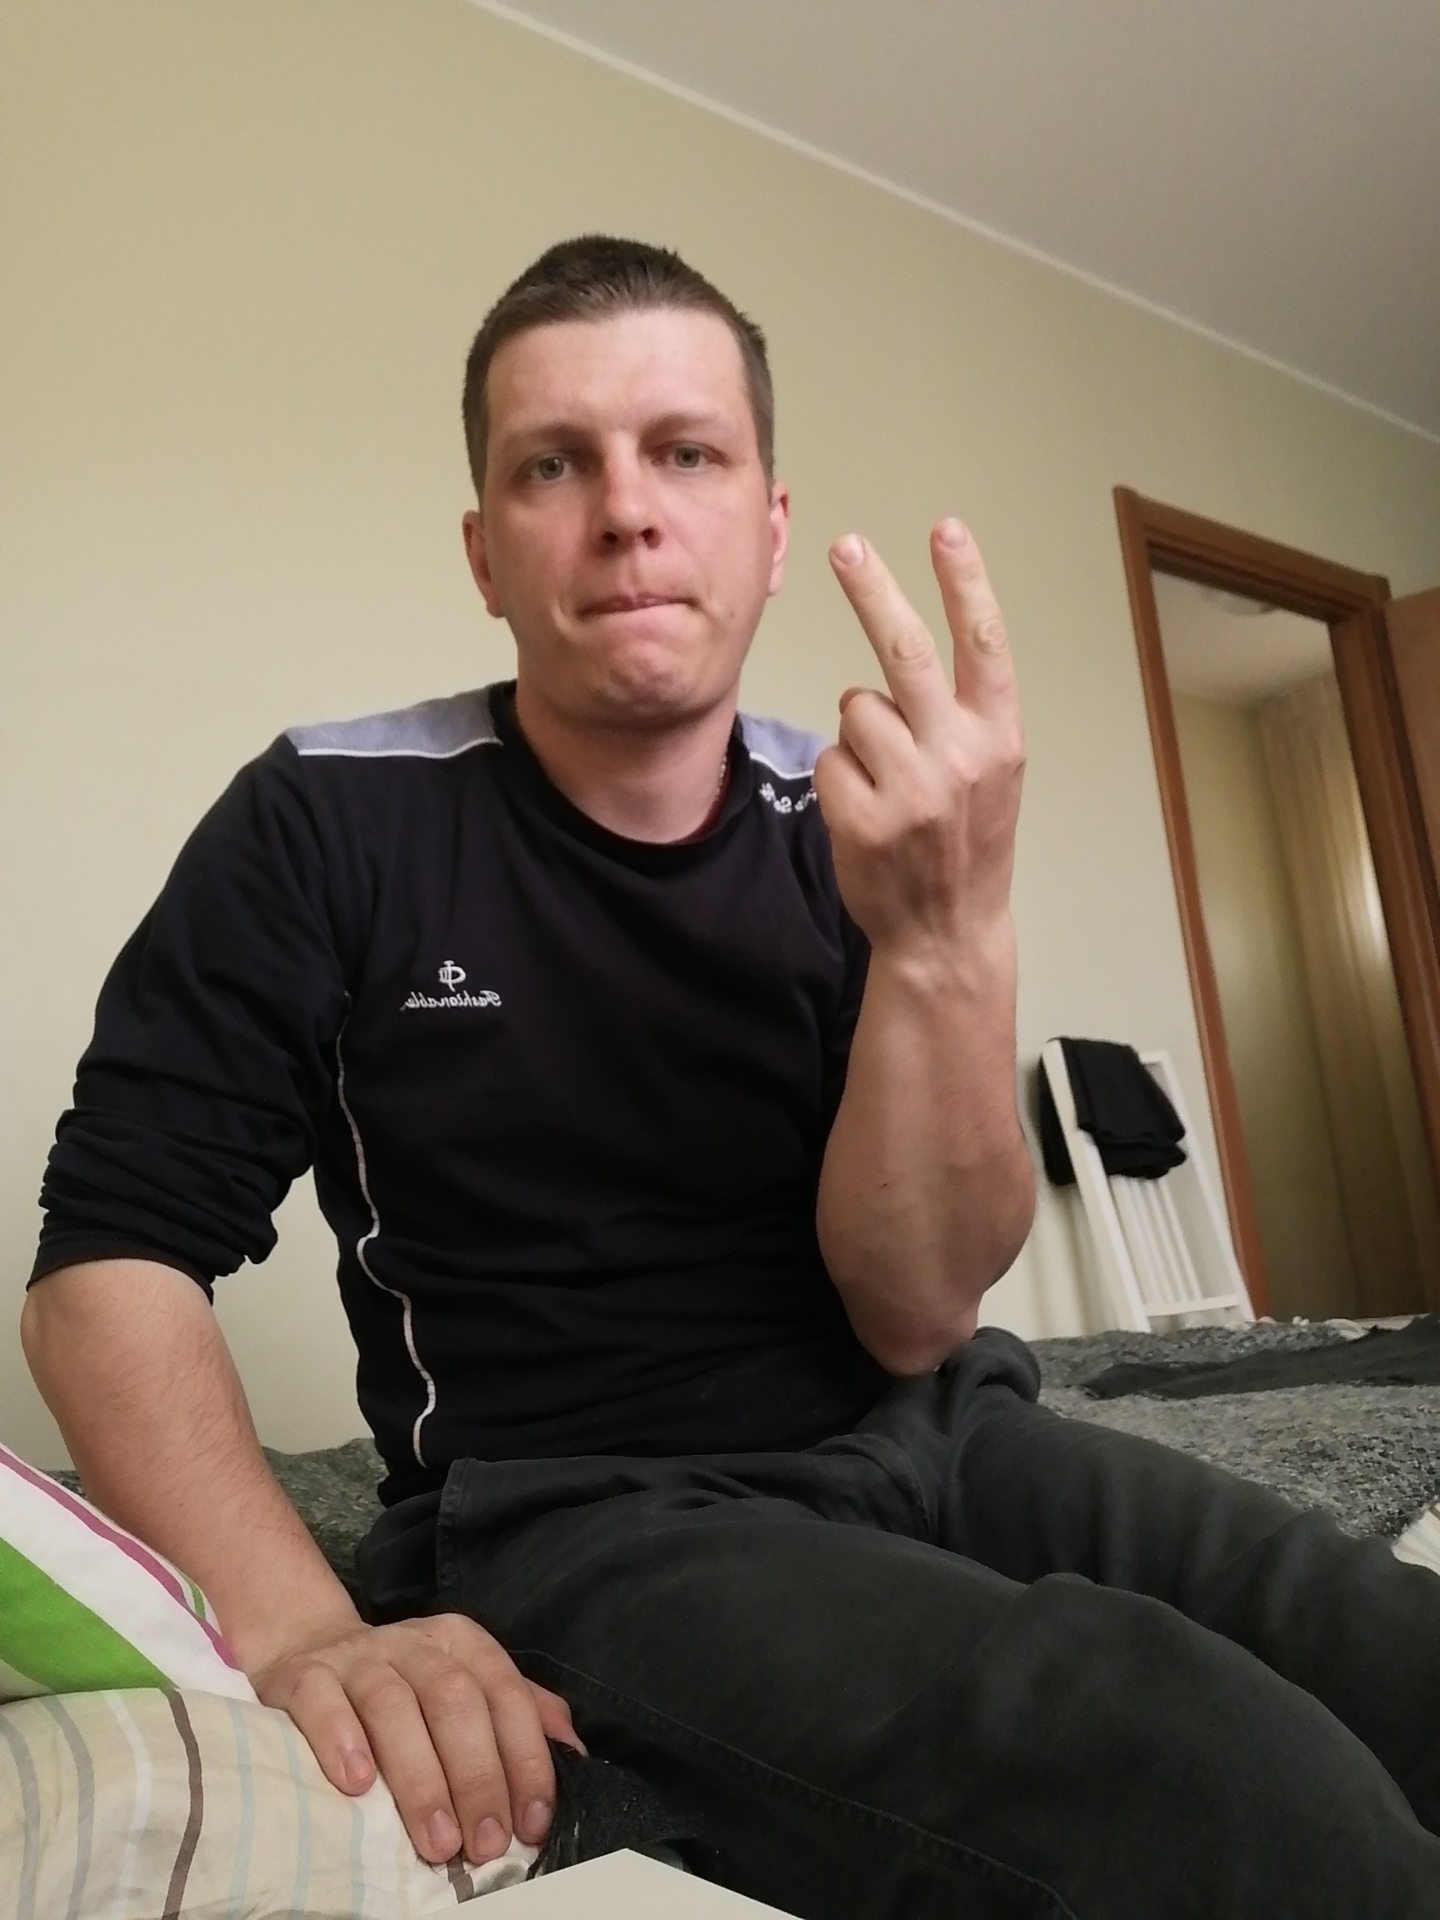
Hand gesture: peace_inverted